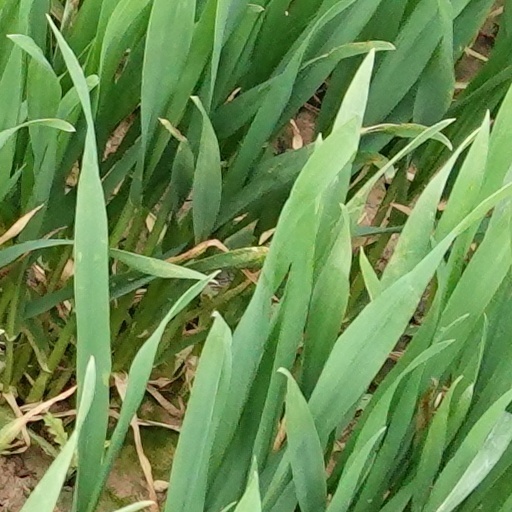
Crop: wheat